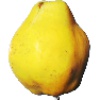
Label: quince